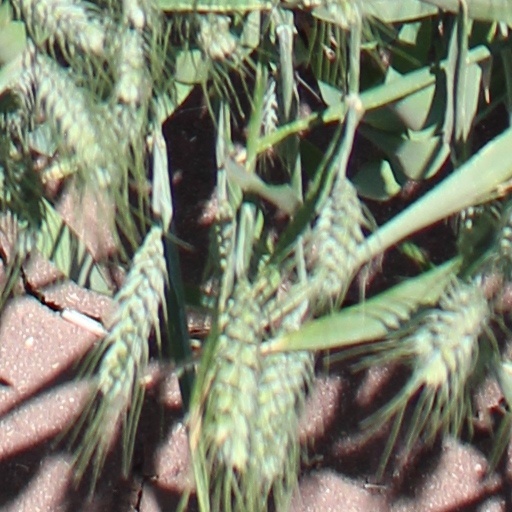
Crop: wheat